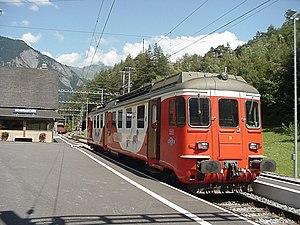
La ligne de chemin de fer du Martigny - Orsières / Le Châble, désignée MO ou Saint-Bernard Express, est un réseau à voie normale, long de 25 km. Il relie la plaine valaisanne du Rhône, depuis Martigny en passant par Sembrancher, à la vallée de Bagnes et à Orsières.